Twentynine Palms (film)

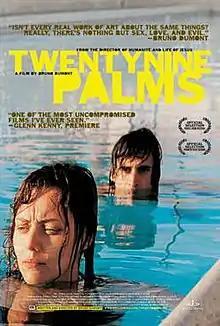

Twentynine Palms is a 2003 drama film written and directed by Bruno Dumont. Set in Twentynine Palms, the film is about an American photographer and his Russian girlfriend as they scout locations for a photo shoot.